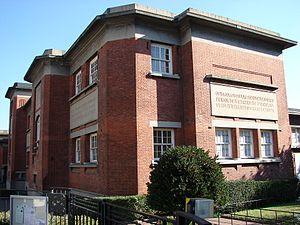
Lycée Paul-Langevin (Suresnes) (aile gauche de l'entrée principale)
Le lycée Paul-Langevin est un établissement public local d'enseignement français construit en 1927, regroupant un lycée. Il est situé 2, rue Maurice-Payret-Dortail, à Suresnes